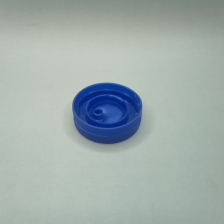
Color: blue
Cap type: flip-top cap